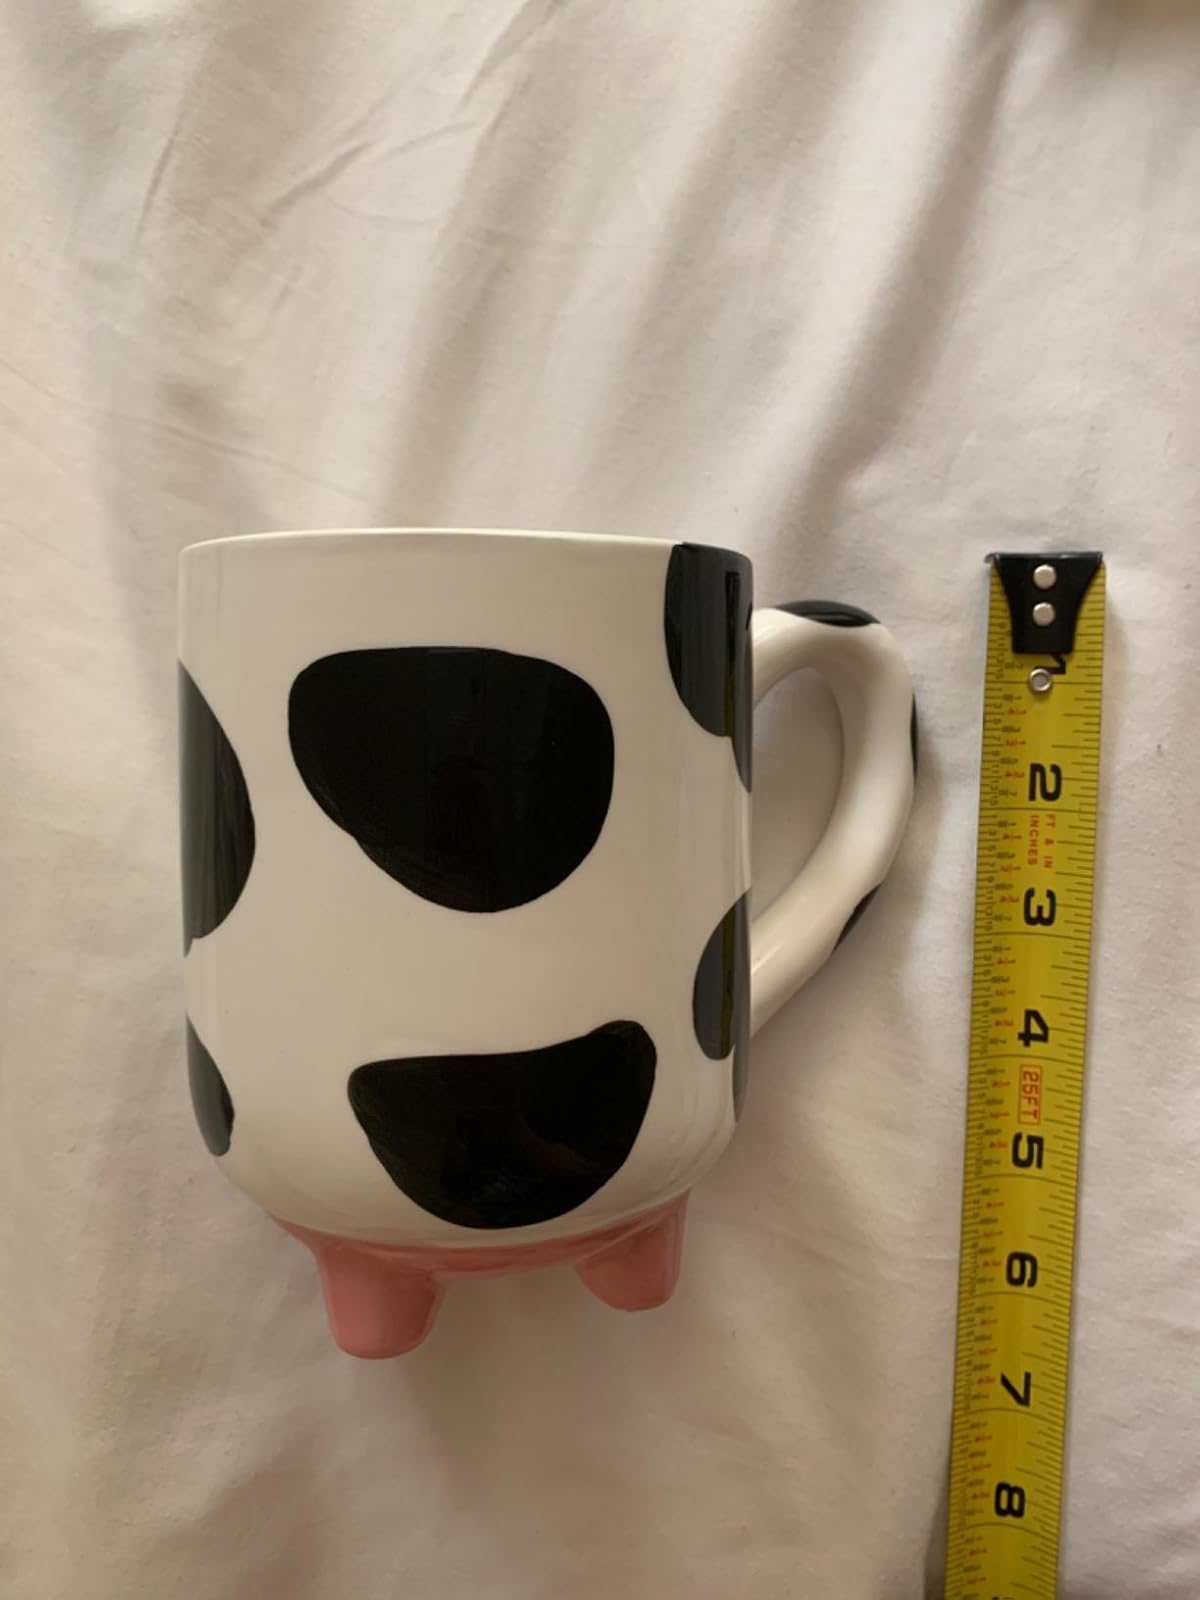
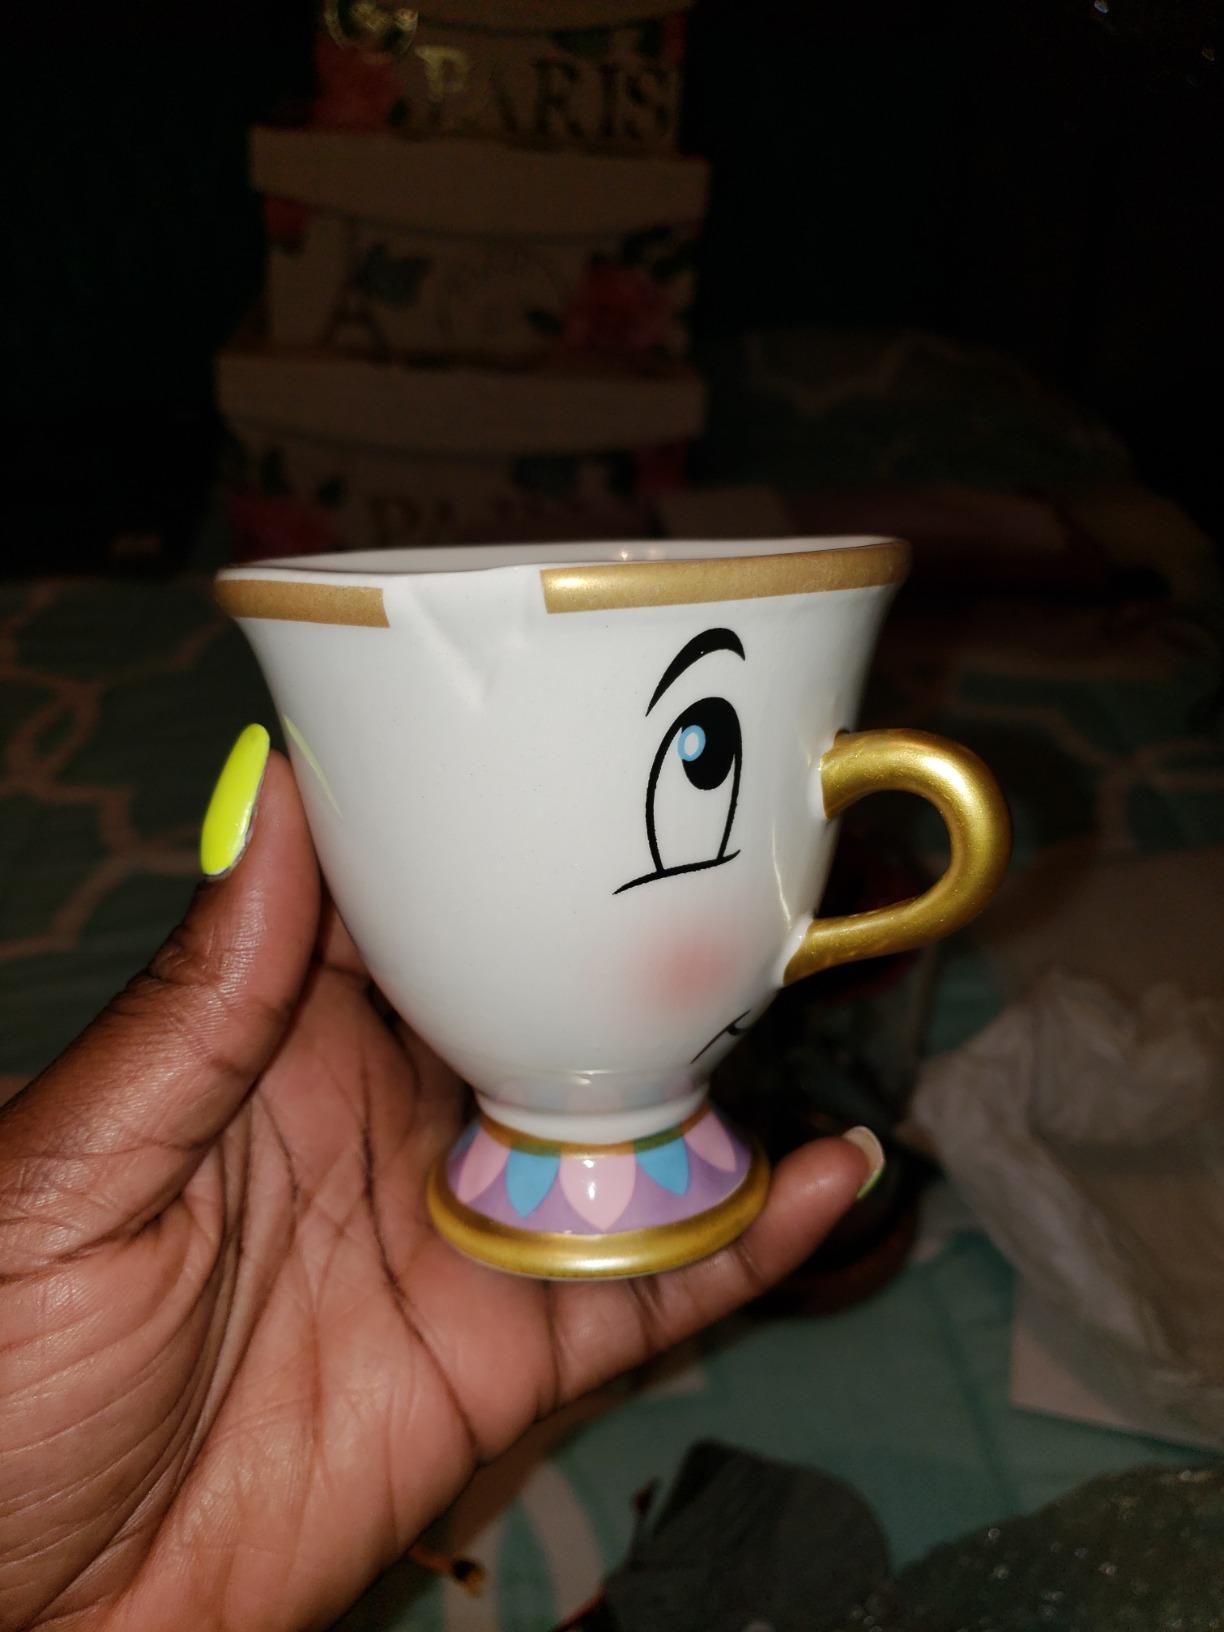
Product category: items_mug
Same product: no